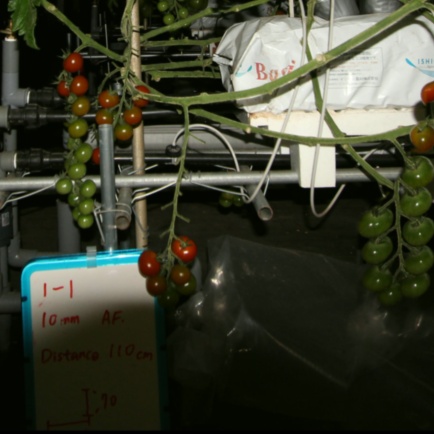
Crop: tomato